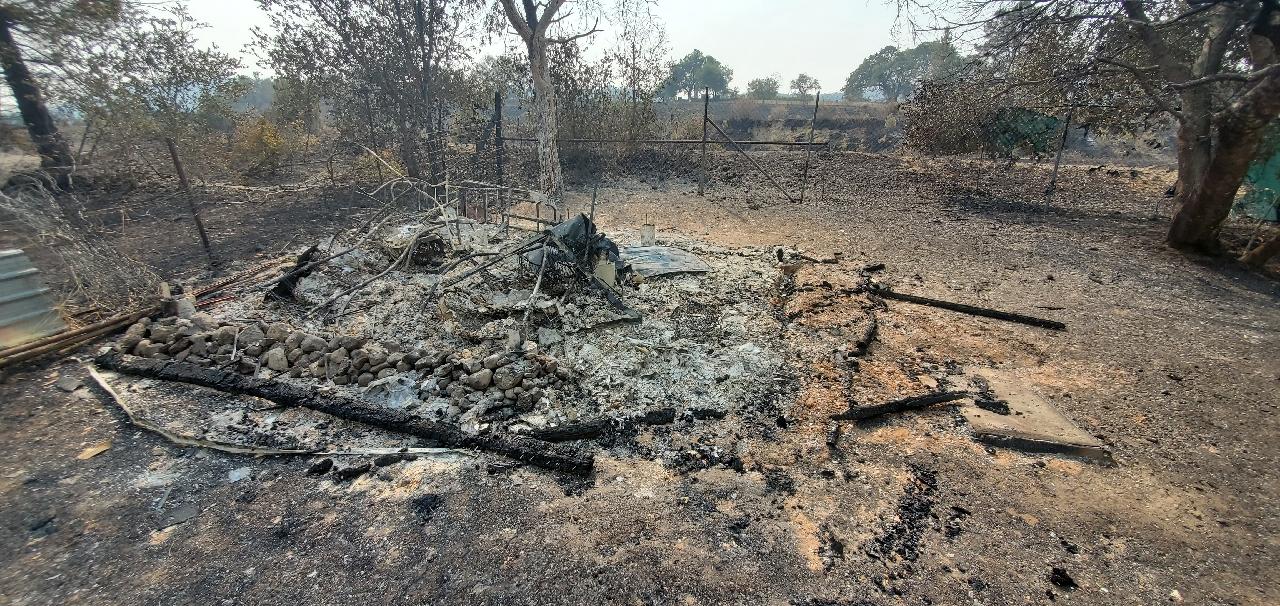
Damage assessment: destroyed